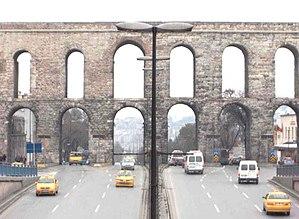
Les aqueducs romains ont laissé de nombreux vestiges, notamment des ponts-aqueducs comme le pont du Gard en France, l'aqueduc de Ségovie en Espagne, l'aqueduc de Carthage en Tunisie. Cependant, la plus grande partie du parcours de ces aqueducs était souterraine, et bien moins spectaculaire que les ponts et viaducs qui persistent encore.
Fatih est l'un des 39 districts de la ville d'Istanbul, en Turquie.